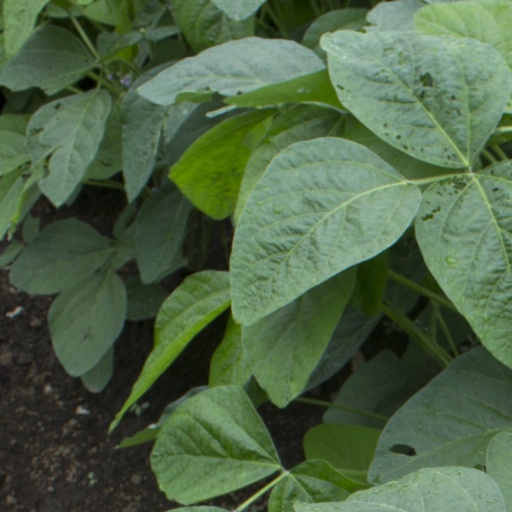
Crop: soybean